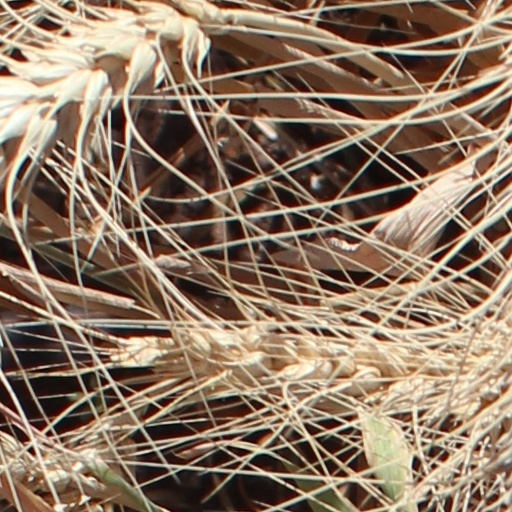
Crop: wheat